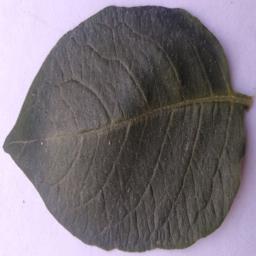
Label: Potato___Healthy